Philosophy of evolution

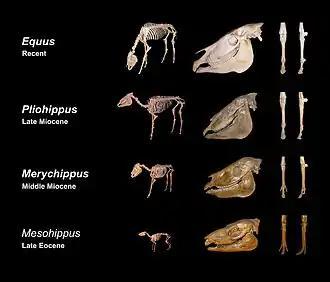
George Gaylord Simpson argued against the naive view that evolution such as of the horse took place in a "straight-line". He noted that any chosen line is one path in a complex branching tree, as natural selection has no imposed direction.

The core of evolution is that everything can change, with variants that are better adapted being selected: but crucially without any sort of overall direction or plan. There is a theory that evolution has a direction and is progressive, orthogenesis. As well as a general popular belief that this is what evolution entails, it has been supported by some biologists, such as the ant expert E. O. Wilson, although it is non-Darwinian.